Russian cruiser Bogatyr

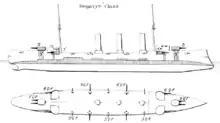
Line drawing of the "Bogatyr" showing armament layout.

At the start of the Russo-Japanese War of 1904–1905, "Bogatyr" was stationed at Vladivostok with the Russian Pacific Fleet's cruiser squadron under the overall command of Rear Admiral Karl Jessen. This squadron operated in the Sea of Japan and in waters near the Japanese home islands for commerce raiding and reconnaissance. During the first months of the war, the squadron made a number of sorties against Japanese shipping, but only one was reasonably successful when the merchant vessel "Hitachi Maru", carrying eighteen siege howitzers and over 1000 troops intended for the siege of Port Arthur, was sunk in June 1904. In response, the Imperial Japanese Navy assigned Vice Admiral Kamimura Hikonojō with a squadron of eight cruisers to pursue and destroy the Russian squadron.